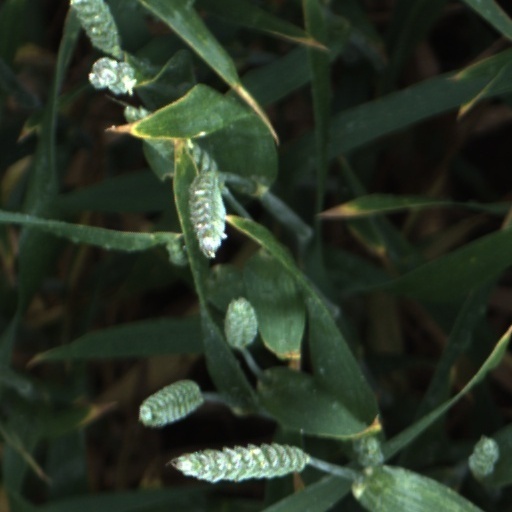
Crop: wheat